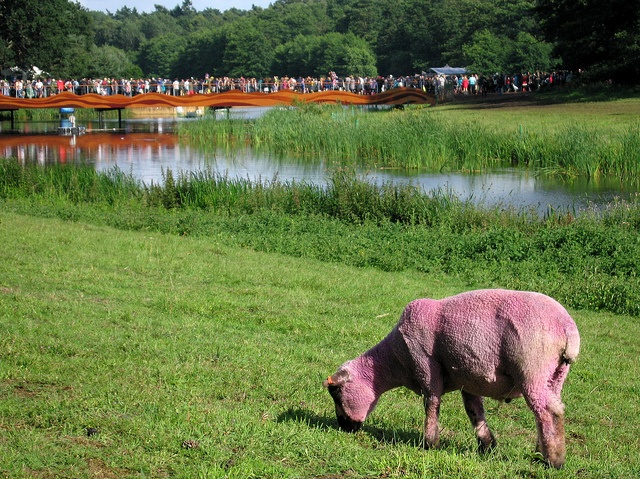
A sheared sheep that is somehow colored pink grazing in grass with a large group of people on a bridge nearby.
A pink sheep grazing with a large crowd of people in the background.
The sheep is eating grass next to the water.
A sheep grazes in a field across from a crowd of people.
A sheep grazing on grass by a river while a large group of people stand on a bridge in the background.